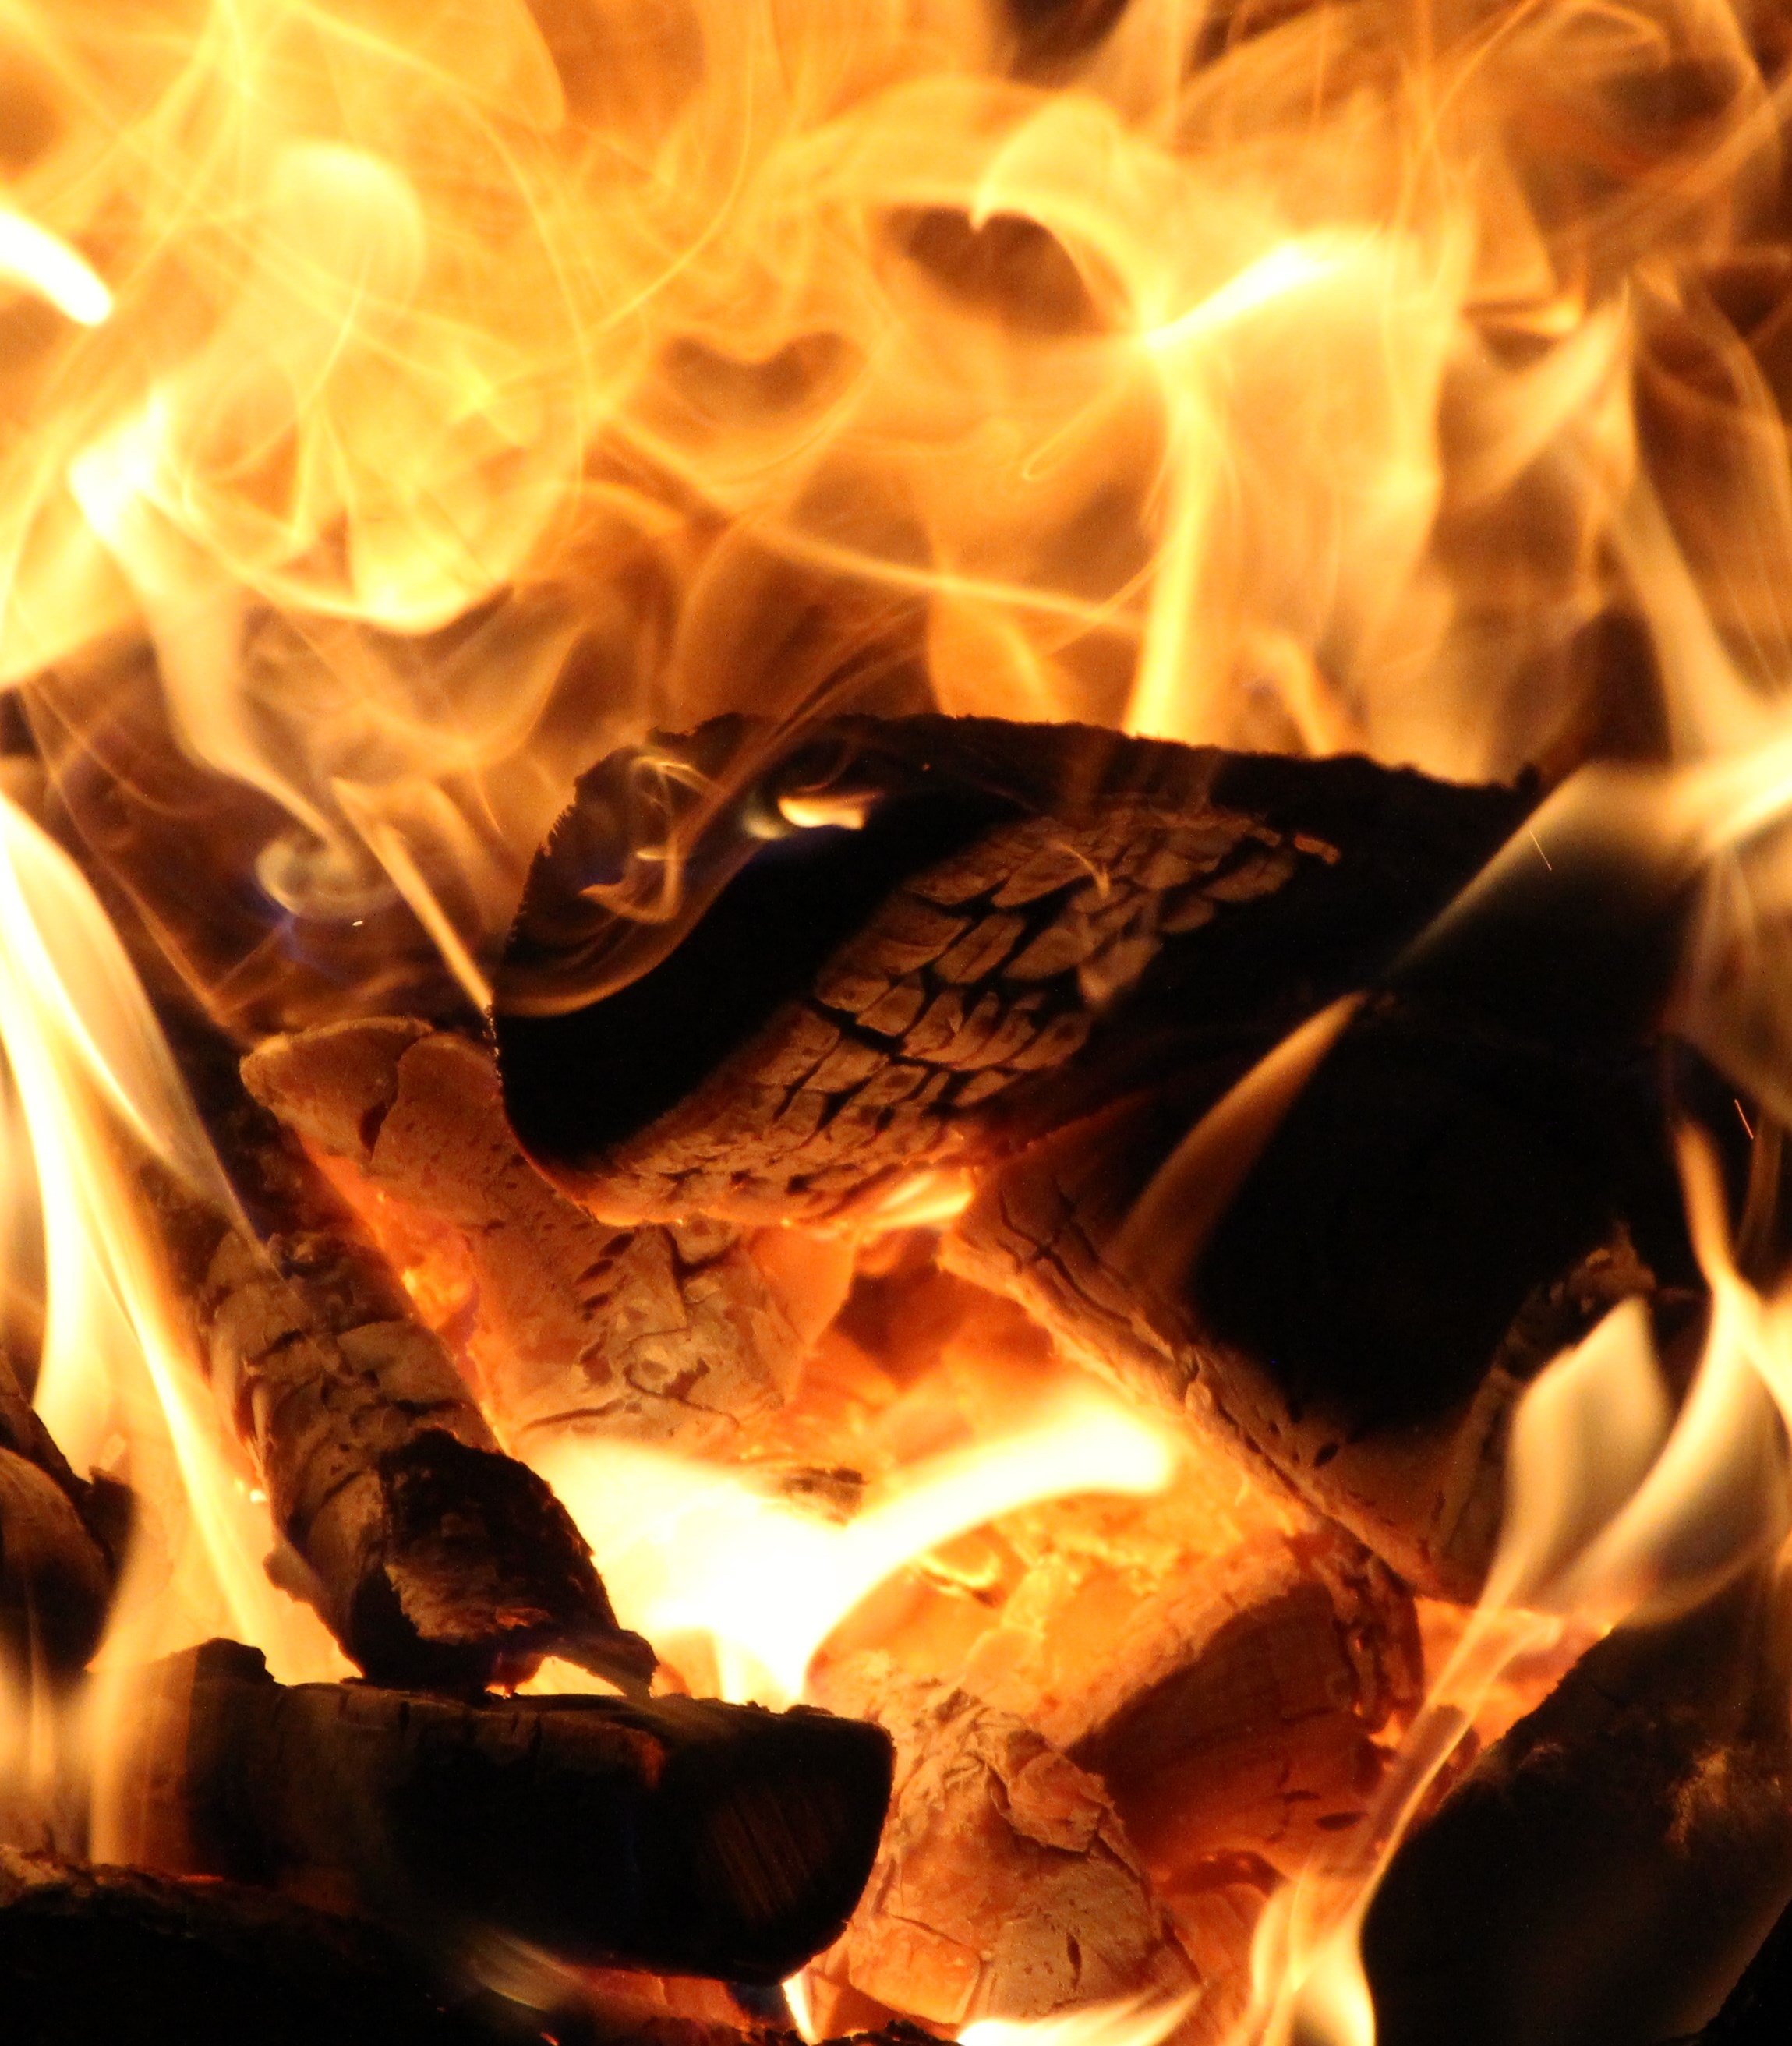
wood, flame, fire, campfire, bonfire, burn, font, hot, embers, wood fire